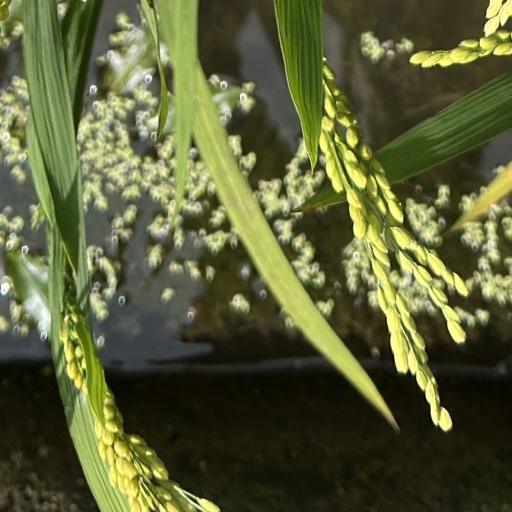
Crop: rice